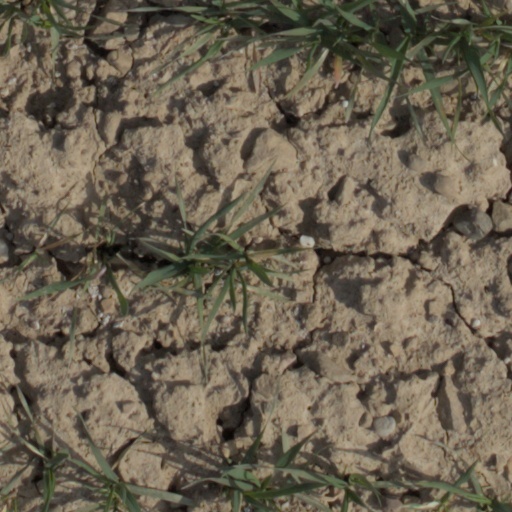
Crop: wheat